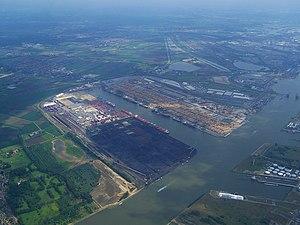
"La ligne 11 était initialement une ligne industrielle de chemin de fer belge du port d'Anvers embranché à l'entrée de la gare de formation d'Anvers Nord sur la ligne 27A et desservant le faisceau ""Zandvliet"" situé au nord du DelwaideDok. Elle fut ensuite prolongée vers l'extrémité nord du port d'Anvers, à la frontière avec les Pays-Bas, ou se trouve le terminal à conteneurs ""Noordland"". Contrairement à la ligne industrielle 223 qui relie les mêmes extrémités en serpentant entre les entrepôts, la ligne 11 est une liaison directe sans embranchements intermédiaires contournant les installations par l'est.